Lollapalooza Chile

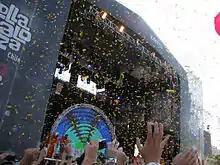
The Flaming Lips on stage at Lollapalooza Chile 2011

Lollapalooza Chile has featured a wide range of international artists, including The Killers, Jane's Addiction, Kanye West, Kendrick Lamar, Björk, Lana del Rey, Deftones, Fatboy Slim, Thirty Seconds to Mars, The Flaming Lips, Arctic Monkeys, Foo Fighters, MGMT, Tinie Tempah, Sublime with Rome, Foster the People, Calvin Harris and Armin Van Buuren. The 2013 lineup included The Black Keys, Pearl Jam, Queens of the Stone Age, Keane, Deadmau5, A Perfect Circle, Franz Ferdinand, The Hives, and many others.